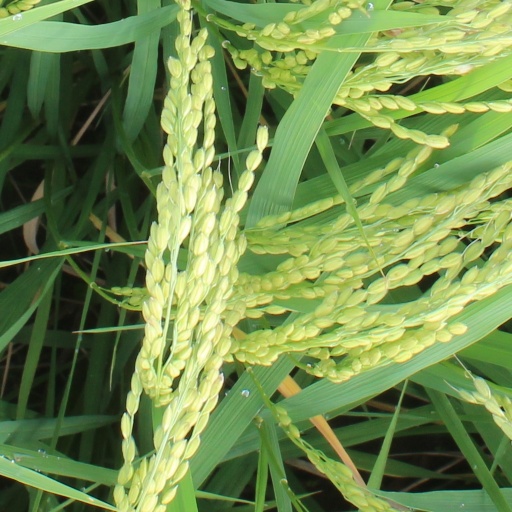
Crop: rice